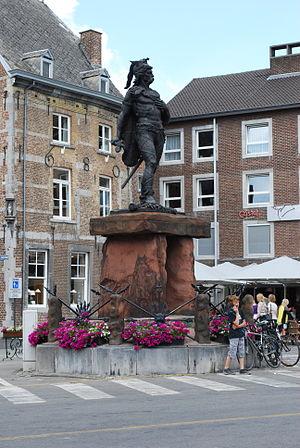
Tongres
Cette page recense l'ensemble des monuments classés de la ville belge de Tongres. Leur désignation est suivie de leur intitulé officiel en néerlandais.
Jules Bertin, né en 1826 à Saint-Denis et mort en 1892 à Paris, est un sculpteur français.